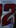
Number: 2